Van Morrison

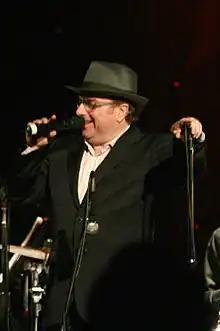
Morrison performing at the Marin Civic Center, 2007.

By 1972, after being a performer for nearly ten years, Morrison began experiencing stage fright when performing for audiences of thousands, as opposed to the hundreds he had experienced in his early career. He became anxious on stage and had difficulty establishing eye contact with the audience. He once said in an interview about performing on stage, "I dig singing the songs but there are times when it's pretty agonising for me to be out there." After a brief break from music, he started appearing in clubs, regaining his ability to perform live, albeit with smaller audiences.